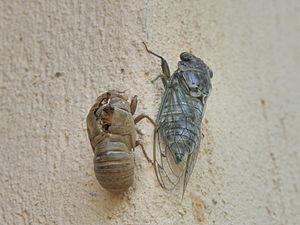
4ème étape de la mue de la cigale
La famille des Cicadidae regroupe des insectes de l'ordre des hémiptères. Ce sont des hétérométaboles. Le nom vient du latin cicada et du grec ancien -ίδης / -ídēs. Il s'agit de la famille des cigales.
En biologie, le terme d’imago ou de stade imaginal désigne le stade final d'un individu dont le développement se déroule en plusieurs phases. Ce terme est en général utilisé pour les arthropodes, mais aussi pour les amphibiens.